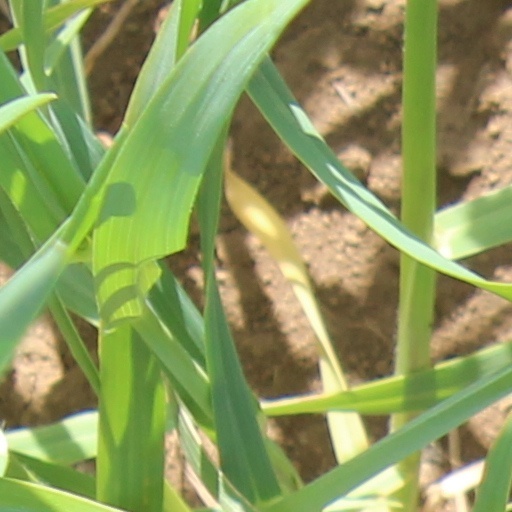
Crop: wheat